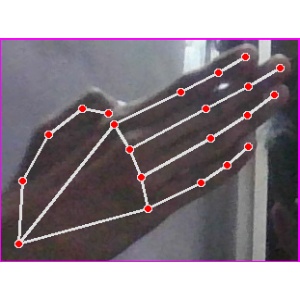
अक्षर: घ